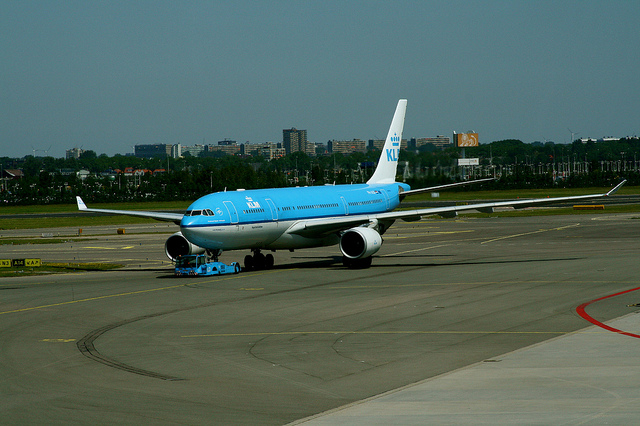
Plane with truck underneath landing gear on tarmac